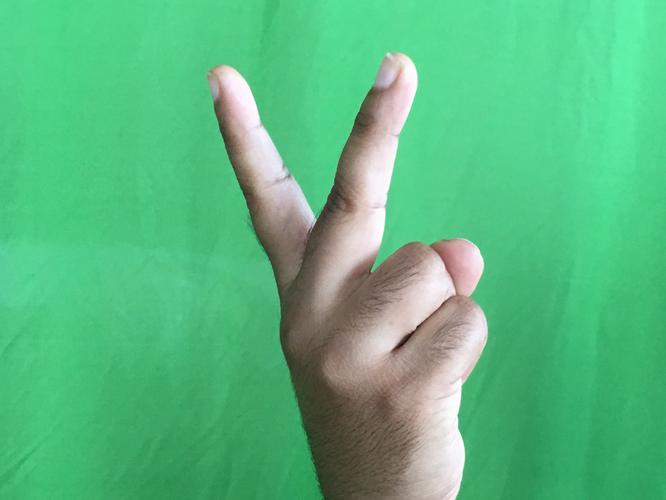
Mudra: Katrimukha
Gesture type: single_hand